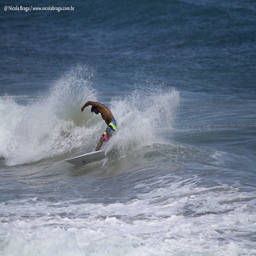
A person riding a wave on a surfboard.
A man that is surfing in the ocean.
a young male surfing on a small wave on a surfboard
A surfer in colorful trunks surfs on a small wave.
A shirtless man riding a white surfboard on water.